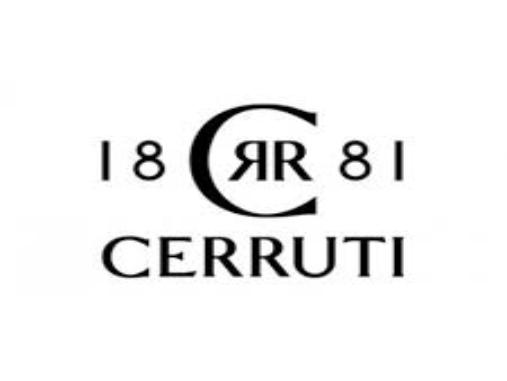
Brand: Cerruti 1881
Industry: Necessities